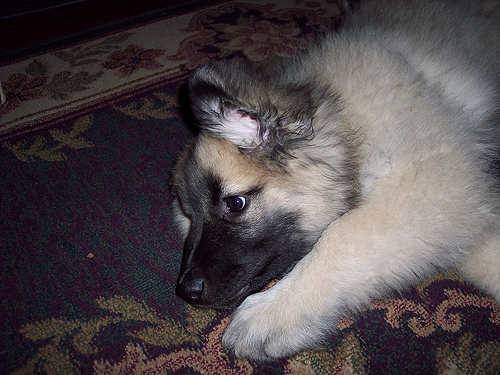
Breed: leonberger